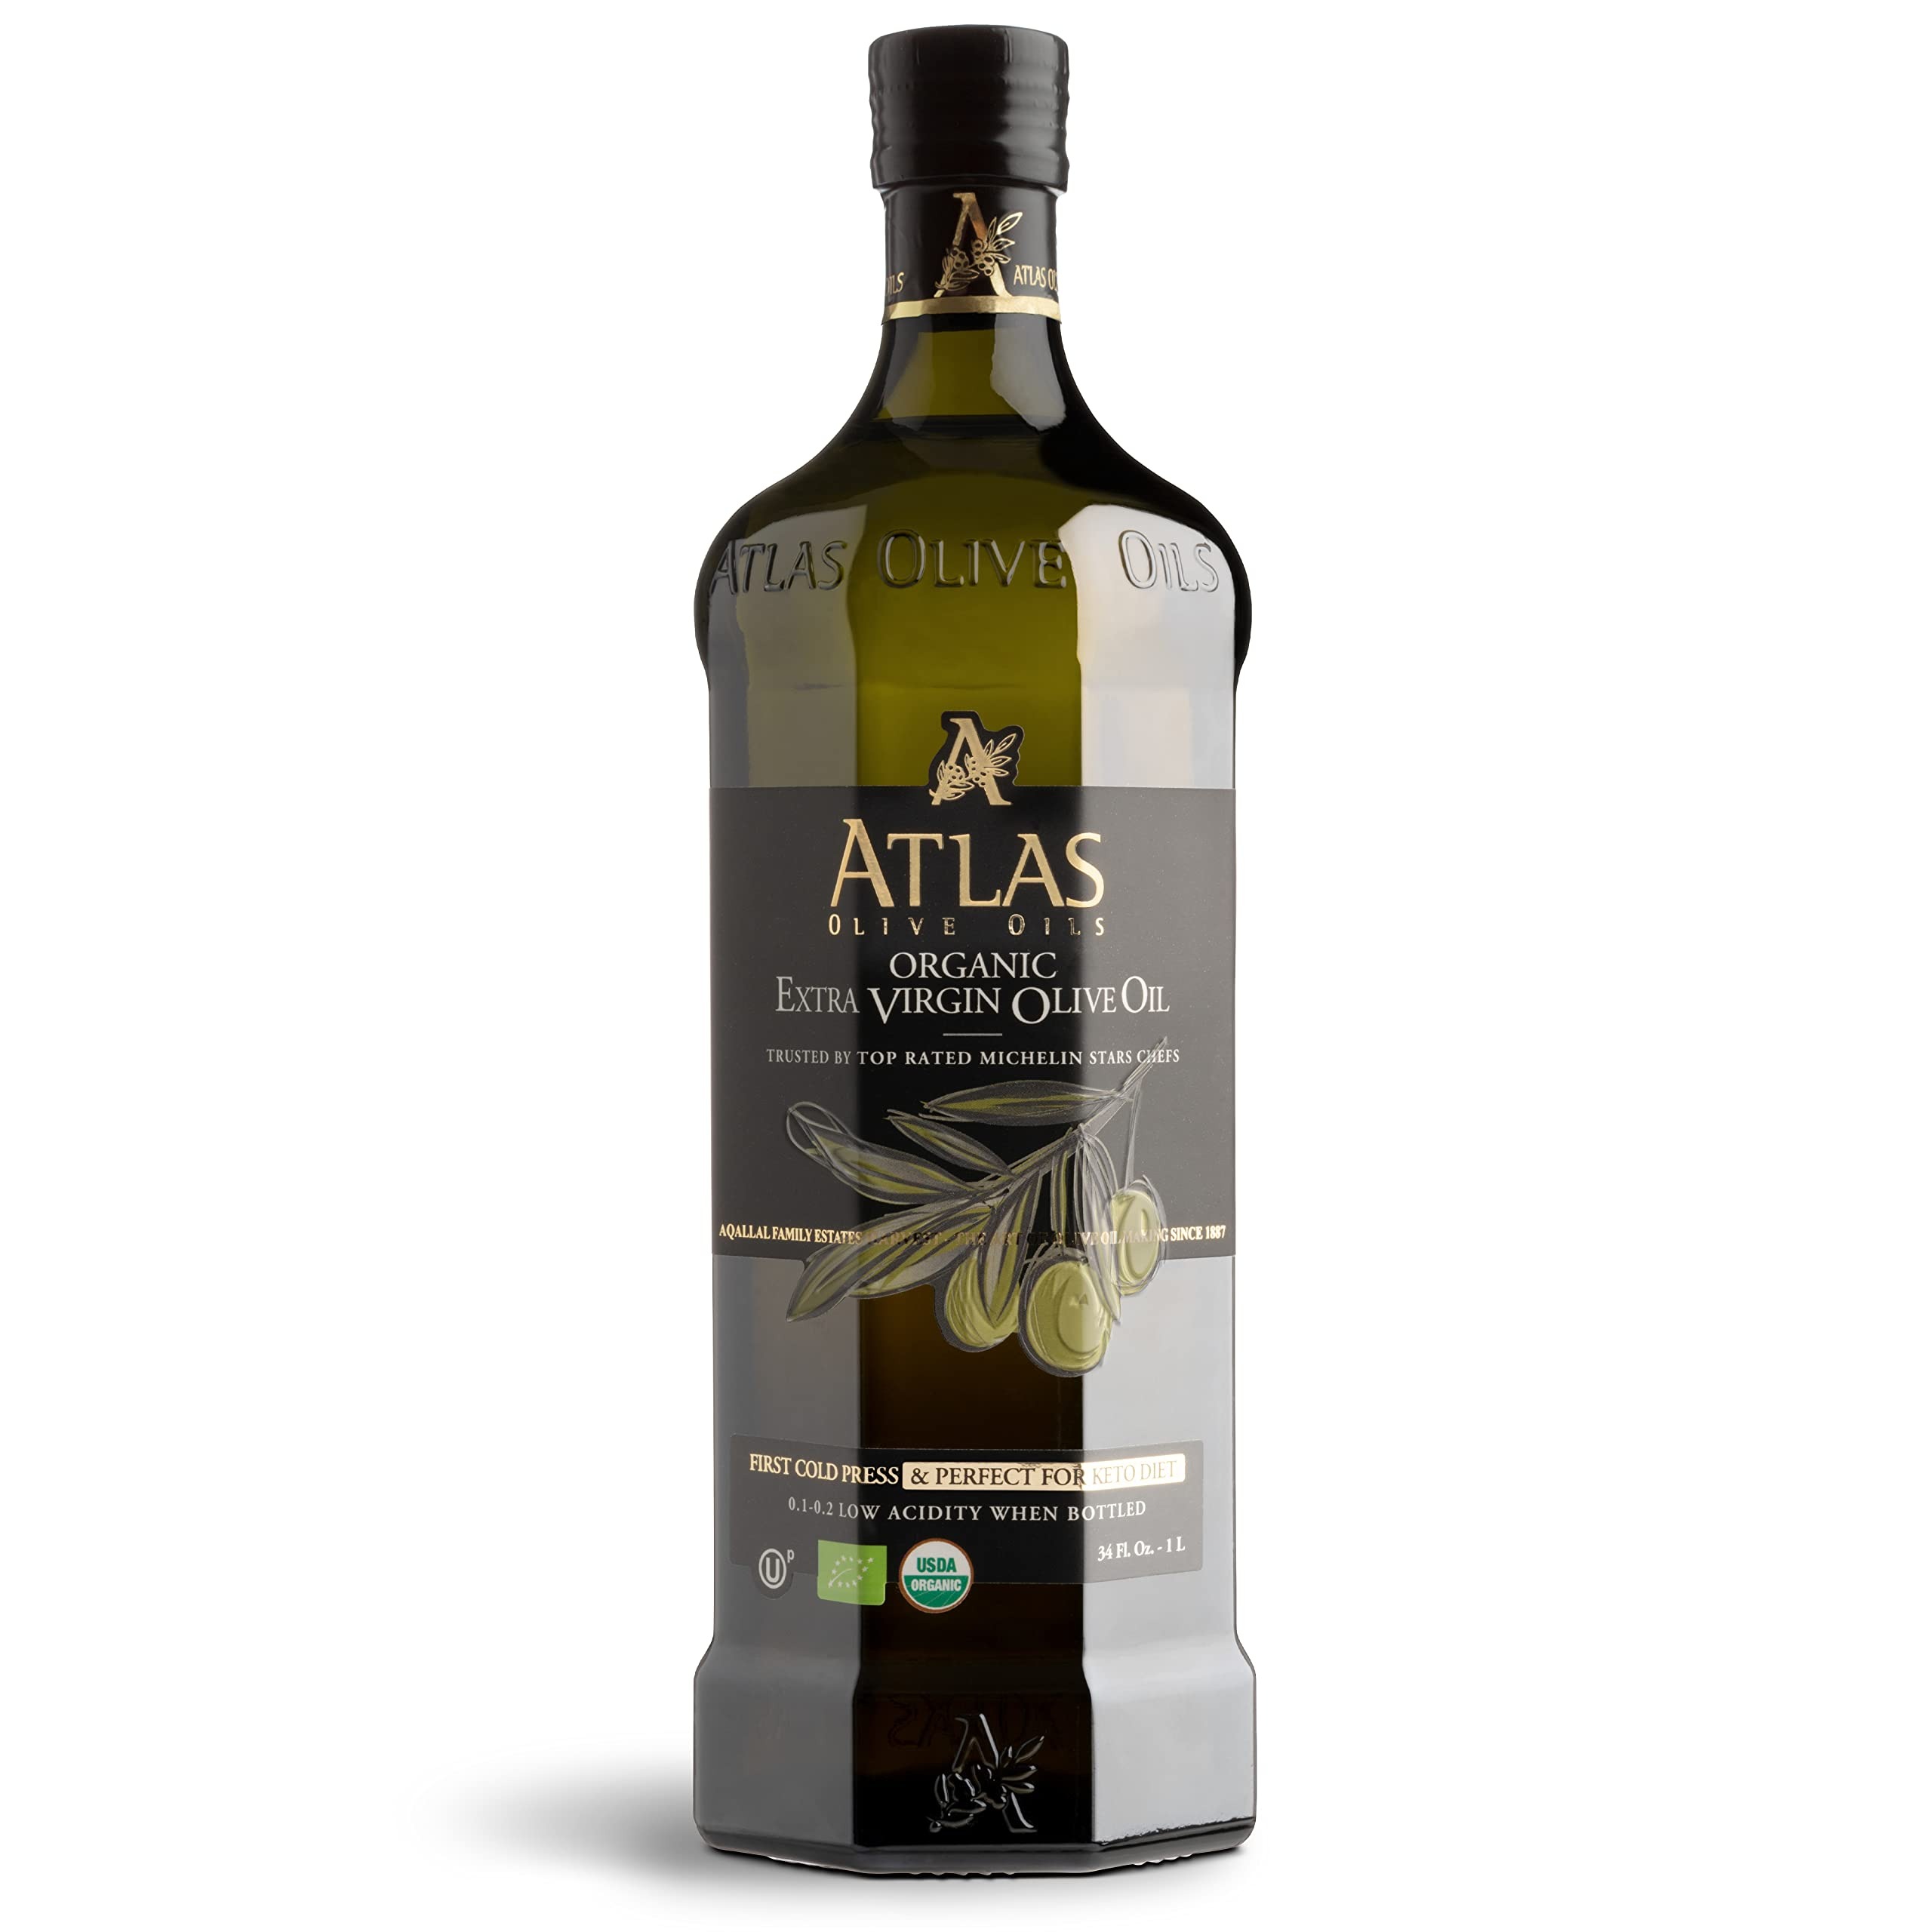
Item Name: Atlas 1 LT Cold Press Extra Virgin Olive Oil with Polyphenol Rich from Morocco | Newly Harvested Unprocessed from One Single Family Farm | Moroccan Organic EVOO Trusted by Michelin Star Chefs
Bullet Point 1: 【 The Highest Quality Cold-Pressed Moroccan Olive Oil】 The Atlas Mountains of Morocco help grow the most perfect olives in the world, thanks to the rare climate and the geographical advantage of the high-reaching area. We, at Atlas Olive Oils, pride ourselves on producing the highest quality cold-pressed Moroccan olive oil, which is sustainably sourced and ethically produced.
Bullet Point 2: 【 Maximum Health Benefits with Only Single Pressing of the Olives】 The Atlas Mountains of Morocco help grow the most perfect olives in the world, thanks to the rare climate and the geographical advantage of the high-reaching area. We, at Atlas Olive Oils, pride ourselves on producing the highest quality Cold Pressed Moroccan olive oil, which is sustainably sourced and ethically produced.
Bullet Point 3: 【 You will love the delicately complex aroma 】 that takes in almonds, culinary herbs and a mix of sweet bananas, lemons and basil. The taste and delicacy will please your palate too.
Bullet Point 4: 【 Our 100% organic Extra Virgin Moroccan Olive Oil 】 is free from added chemicals and destructive ingredients which makes the Olive Oil 100% SAFE . You can use this gently complex olive oil for general cooking as well as for baking and desserts.
Bullet Point 5: 【 10 Michelin-Starred Restaurants Use 】 our extra virgin olive oils to create dishes intended for an exclusive, refined and demanding public Exclusive restaurants and luxury hotels, but also high representative institutions and prestigious gourmet stores have chosen our olive oils. A perfect combination of organoleptic characteristics, chemical-physical qualities and sustainability that has been able to conquer many of the most rigorous and famous professionals of catering in the world.
Product Description: 【 The Highest Quality Cold-Pressed Moroccan Olive Oil】 The Atlas Mountains of Morocco help grow the most perfect olives in the world, thanks to the rare climate and the geographical advantage of the high-reaching area. We, at Atlas Olive Oils, pride ourselves on producing the highest quality cold-pressed Moroccan olive oil, which is sustainably sourced and ethically produced.
Value: 33.81
Unit: Fl Oz

Price: 27.46